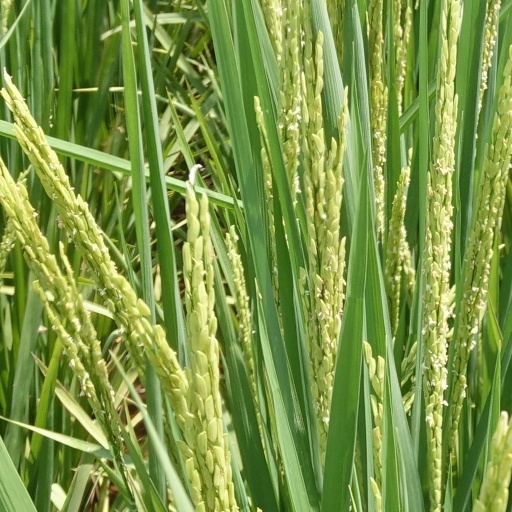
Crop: rice